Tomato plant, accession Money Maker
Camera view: bottom (45 deg); turntable rotation: 210 degrees
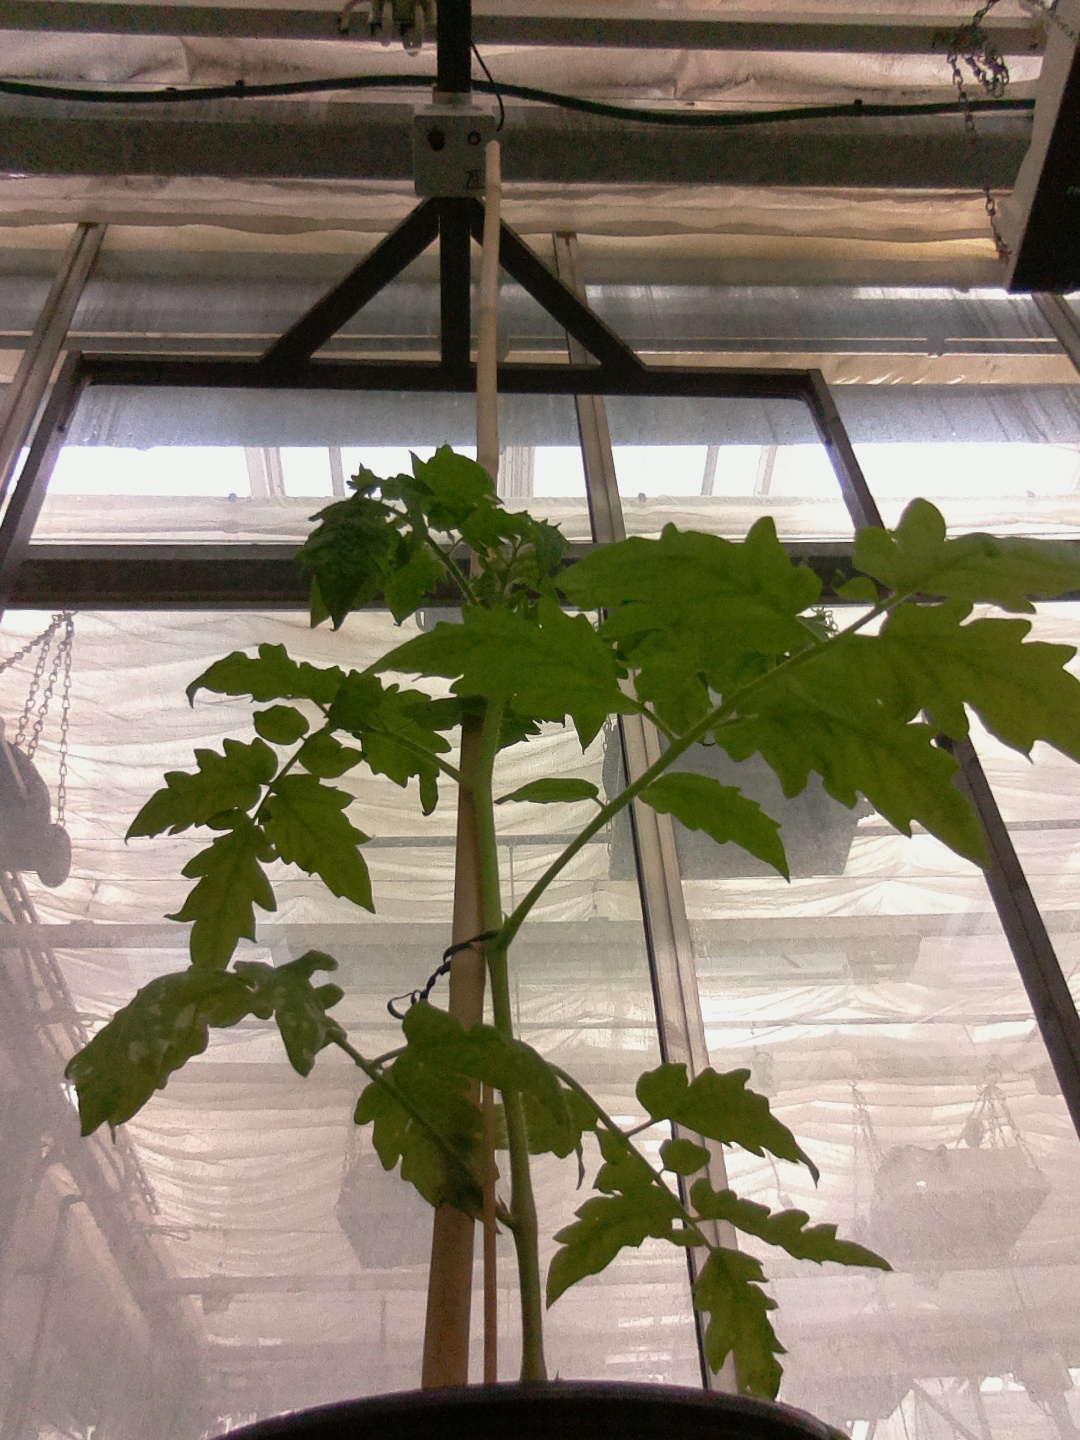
BBCH growth stage 14: 8 of true leaves visible